International Style

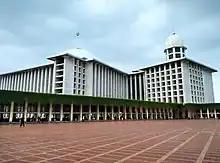
Istiqlal Mosque in Jakarta (completed 1978), by Friedrich Silaban

The International Style is a major architectural style and movement that began in western Europe in the 1920s and dominated modern architecture until the 1970s. It is defined by strict adherence to functional and utilitarian designs and construction methods, typically expressed through minimalism. The style is characterized by modular and rectilinear forms, flat surfaces devoid of ornamentation and decoration, open and airy interiors that blend with the exterior, and the use of glass, steel, and concrete.